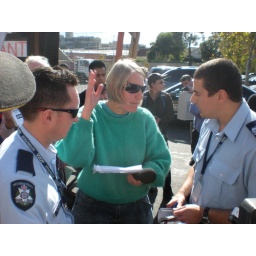
Sue Bolton being harassed by two boys in blue at the Free Speech campaign at Barclay Sq in Brunswick.